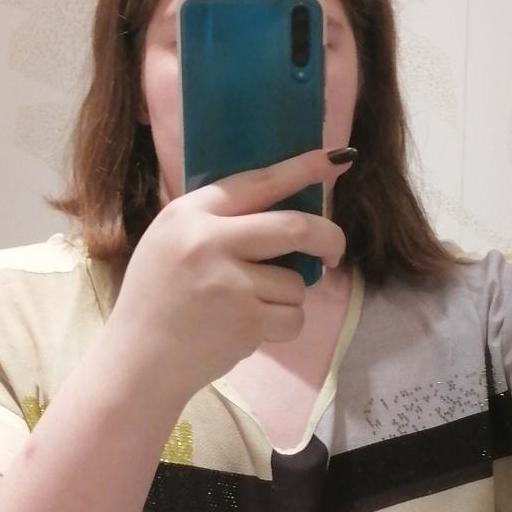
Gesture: no_gesture